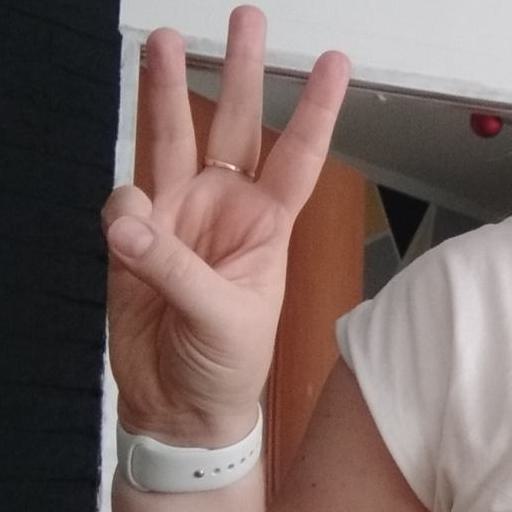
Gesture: three